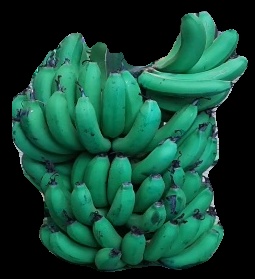
Variety: pachbale
Grade: grade2